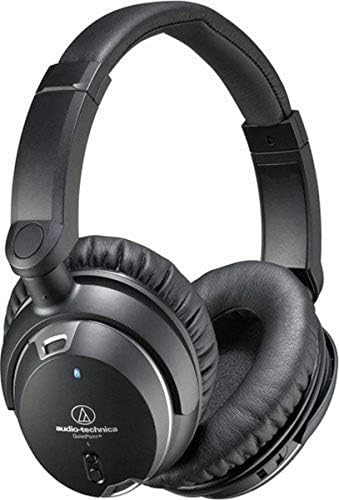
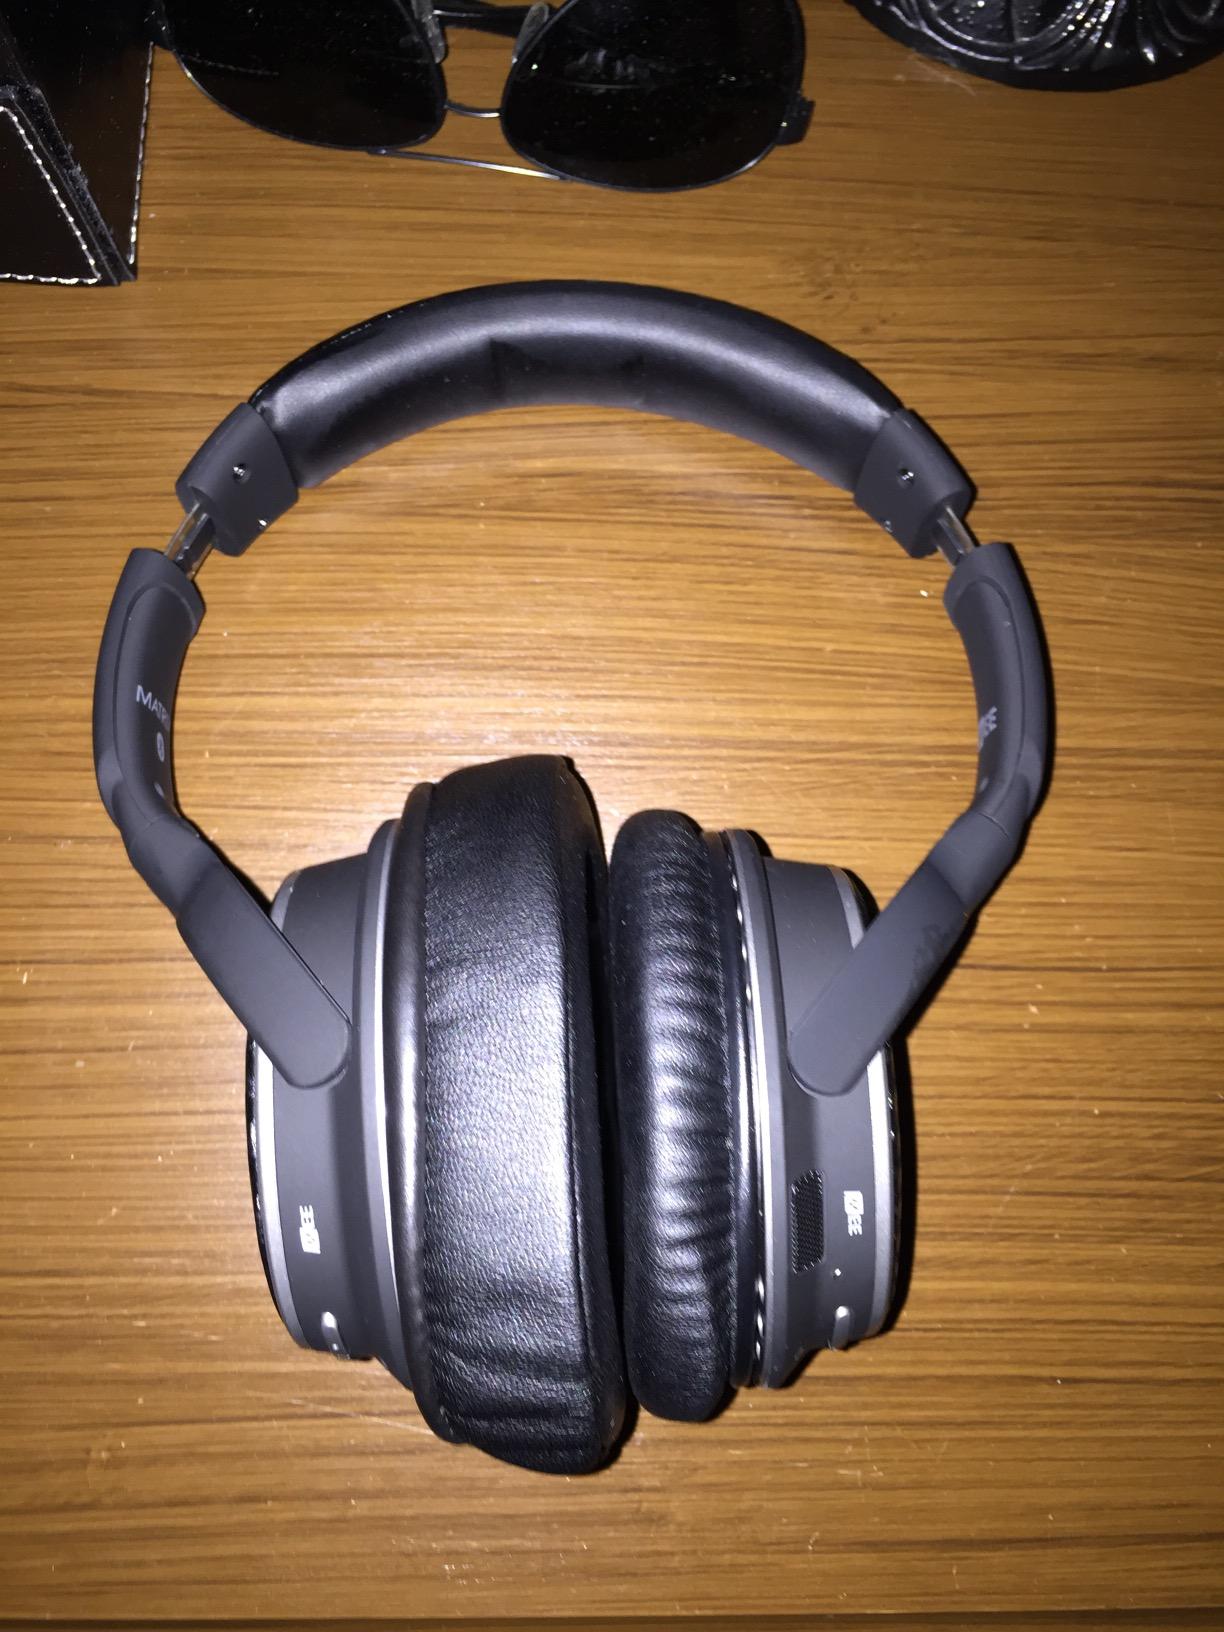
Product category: headphones
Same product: no